South Australian Railways M class (first)

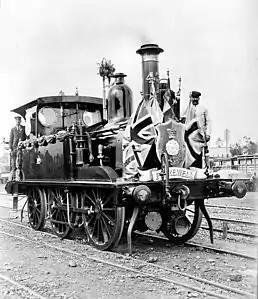
South Australian Railways M class (1st) No. 43

The South Australian Railways M class (1st) locomotives were originally built by the Avonside Engine Company for the Canterbury Provincial Railways in 1868 to 1874. They were later sent to South Australia in 1878 and were first in service on the South Australian Railways between 1880 and 1881.